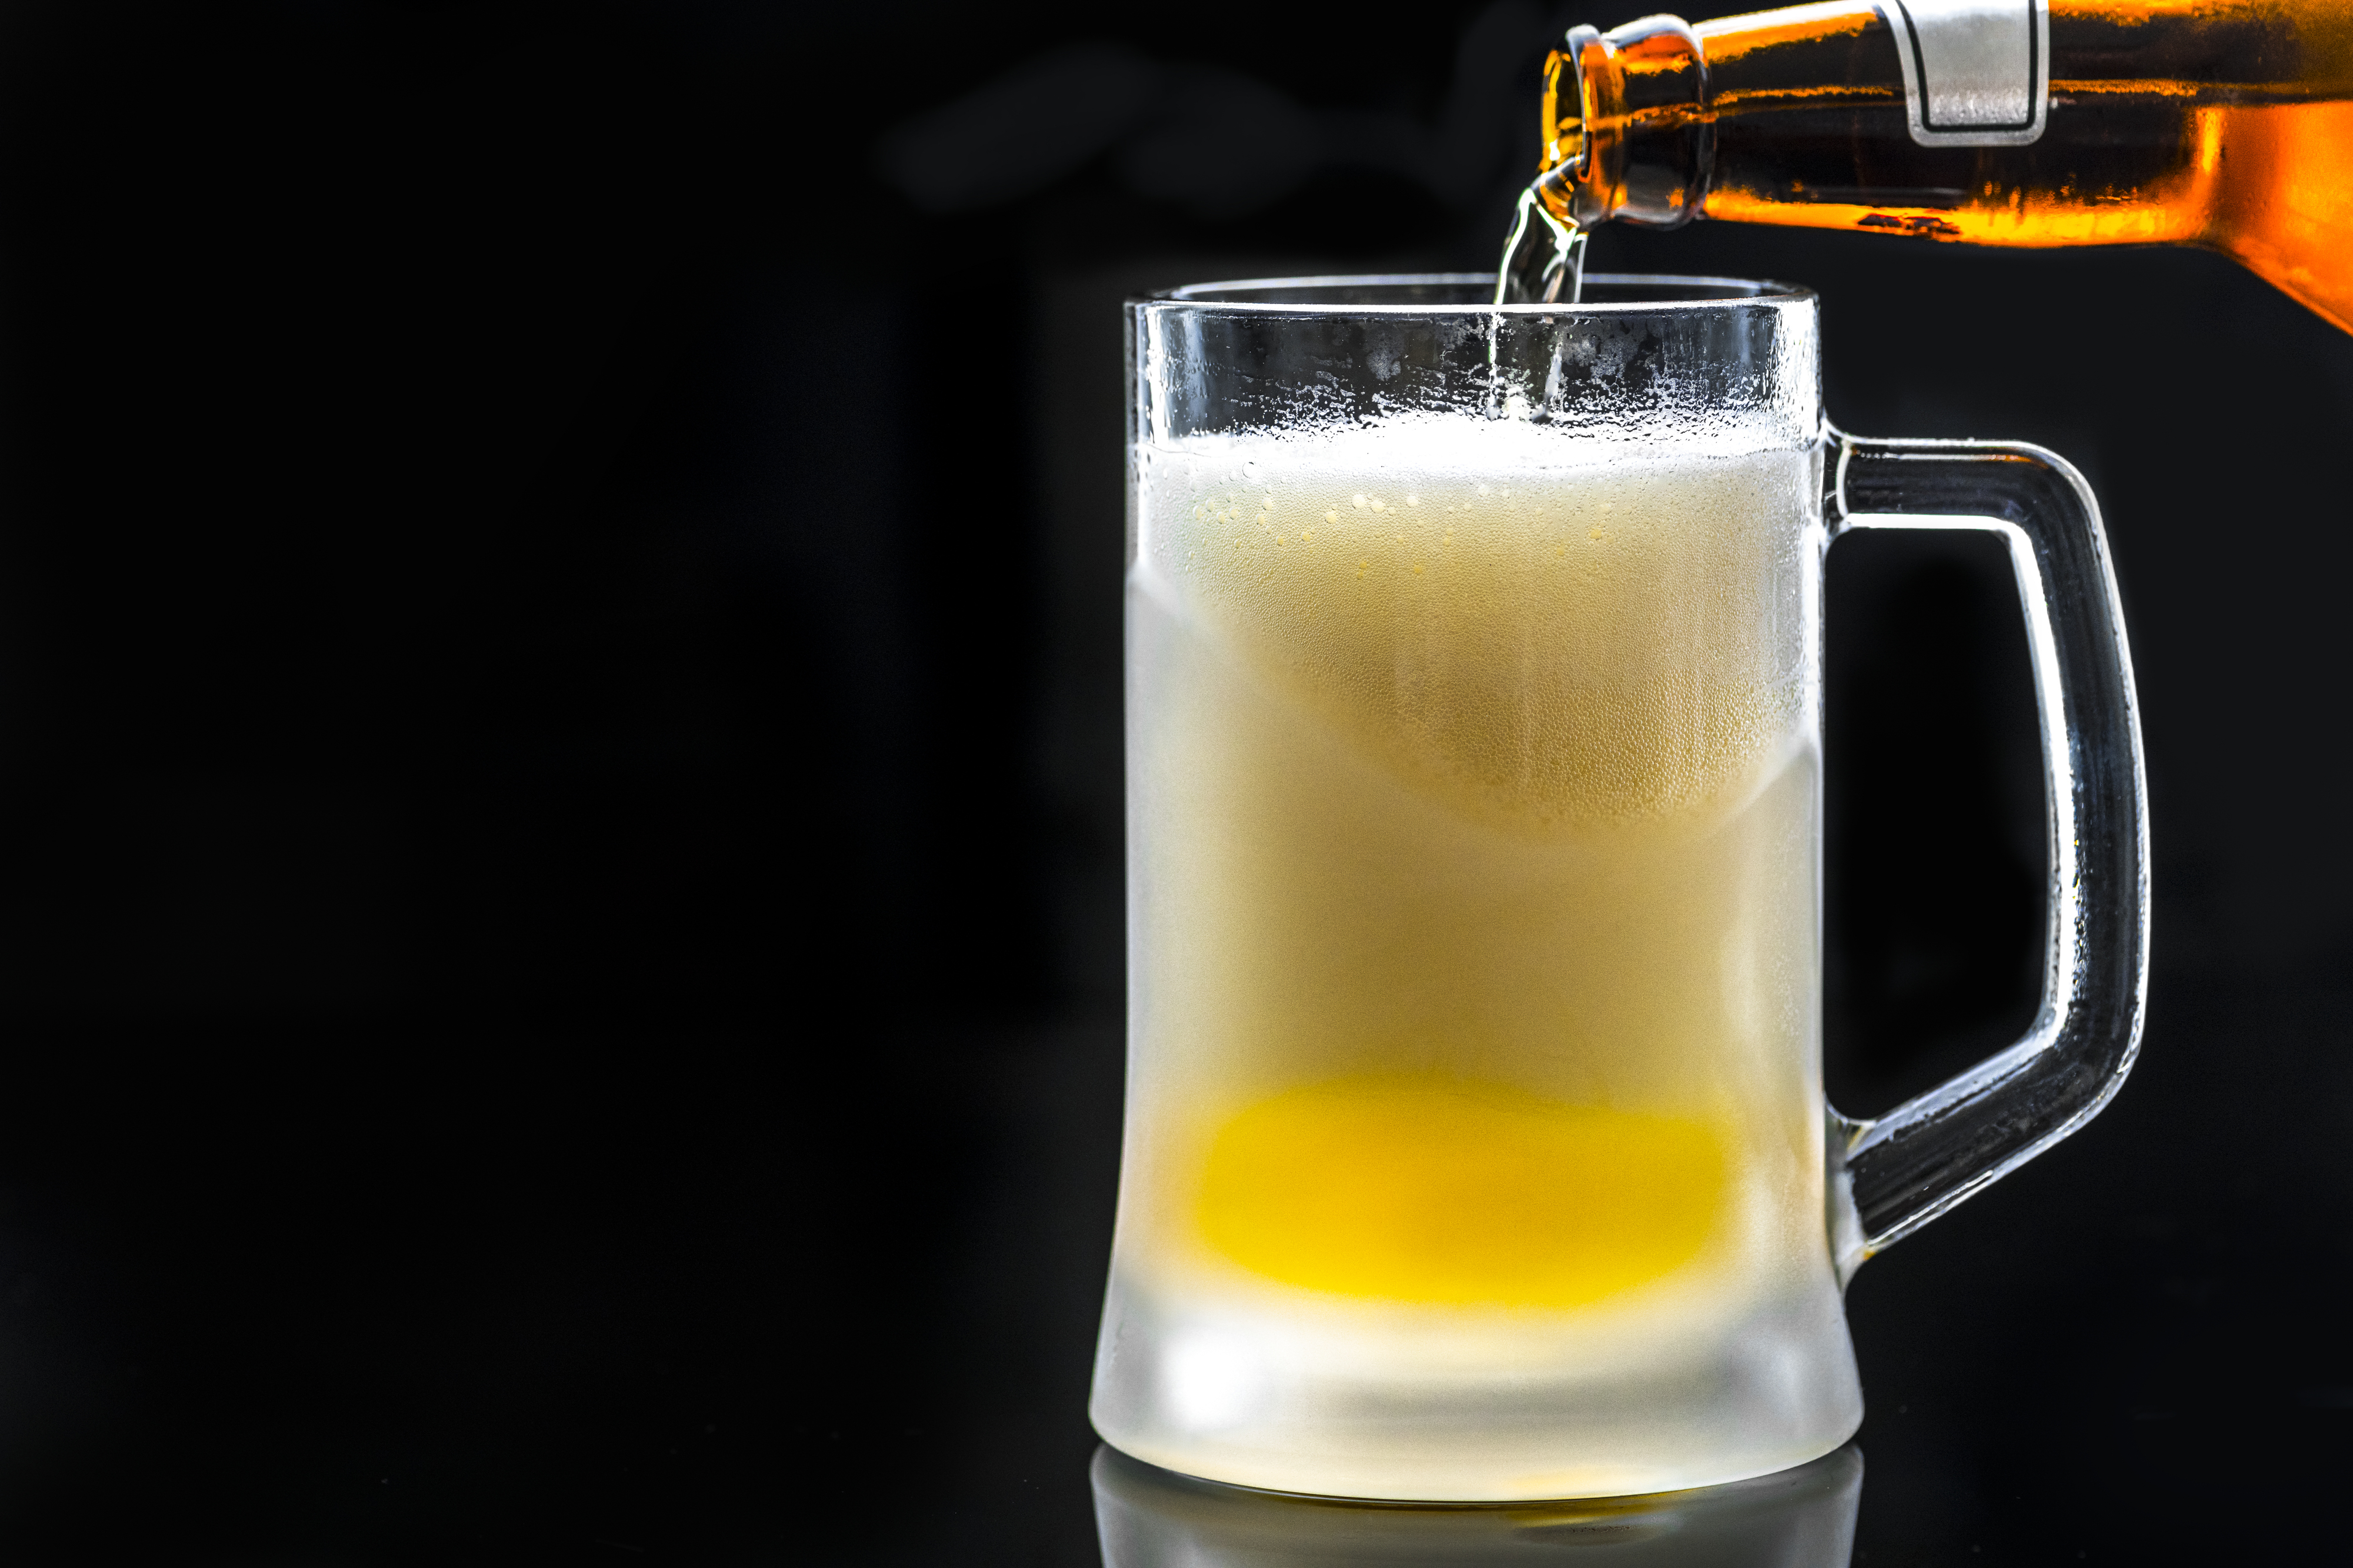
alcohol, alcoholism, ale, background, bar, beer, beverage, brewed, brewery, bubble, celebration, close up, cold, cold drink, draft, draught, drink, drinking, drunk, foam, glass, hangout, hops, lager, light, liquid, macro, motion, oktoberfest, party, pint, pouring, pub, refreshment, summer, taste, water, harvey wallbanger, alcoholic beverage, drinkware, beer cocktail, juice, food, distilled beverage, fuzzy navel, orange juice, sour, glass bottle, beer glass, liqueur, tableware